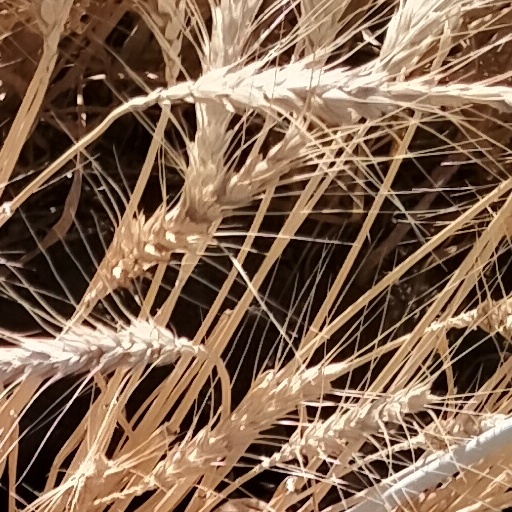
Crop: wheat